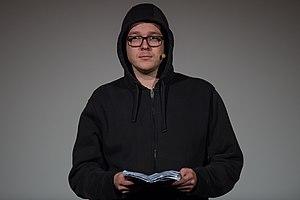
Nico Semsrott, né le 11 mars 1986 à Hambourg, est un homme politique allemand, membre de Die PARTEI. Il est élu député européen en 2019.